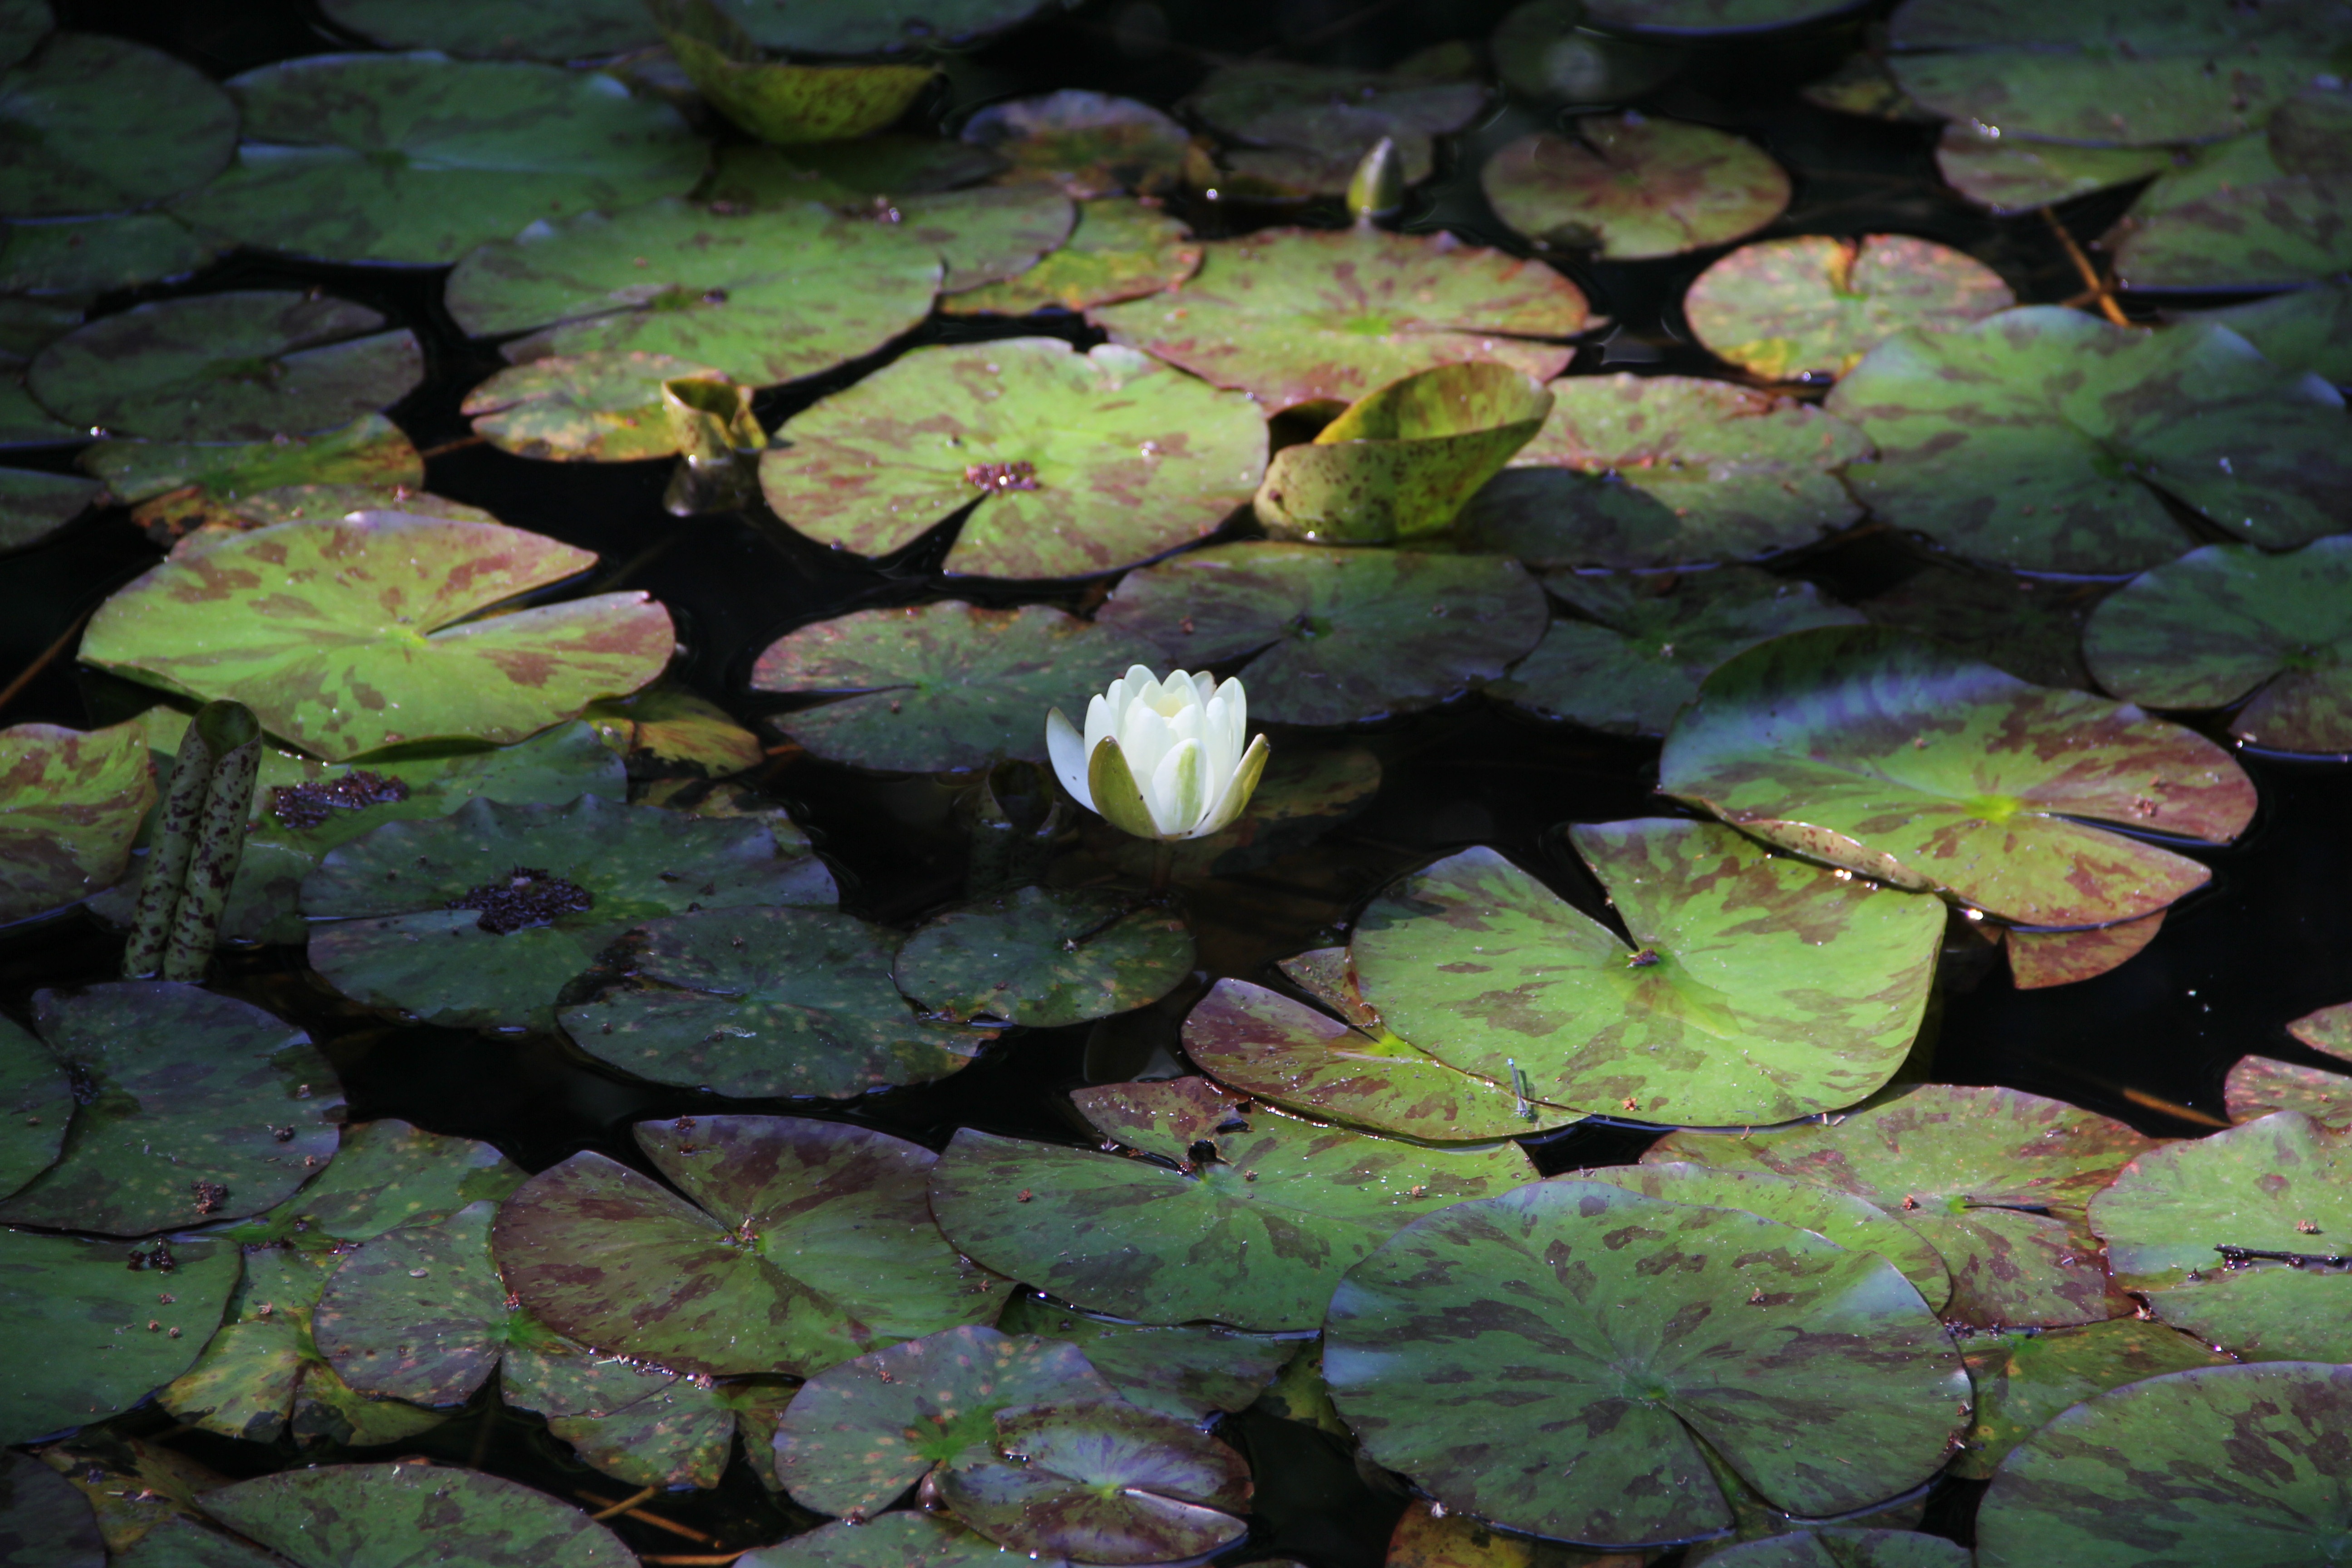
plant, leaf, flower, summer, pond, spring, green, botany, aquatic plant, flora, wildflower, lotus, woodland, flowering plant, white lotus, annual plant, land plant